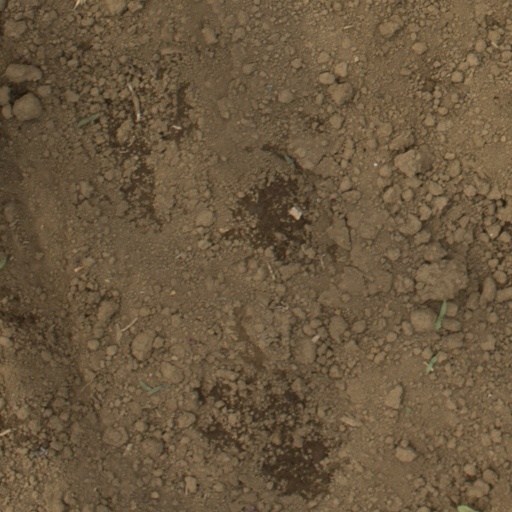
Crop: Jerusalem artichoke